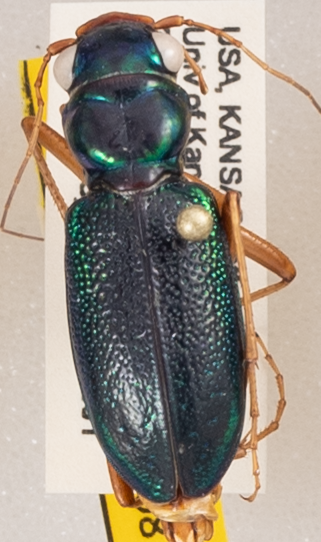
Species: Tetracha virginica
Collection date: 2019-10-01
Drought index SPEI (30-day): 0.286
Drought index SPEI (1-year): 1.69
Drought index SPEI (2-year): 0.7136